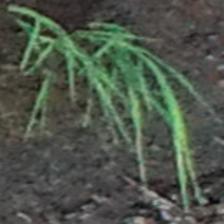
Label: clustered